Ruknuddin Firuz

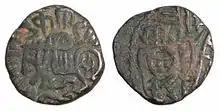
Bull & Horseman type "jital" coin of Ruknuddin Firuz

Shah Turkan was originally reputed for charitable and religious donations, but her nature changed after she gained control of the administration. She mistreated ladies in Iltutmish's harem, and according to Minhaj, "destroyed" several of them. She and Ruknuddin ordered the blinding and killing of Qutubuddin, a young and popular son of Iltutmish, which triggered several rebellions: